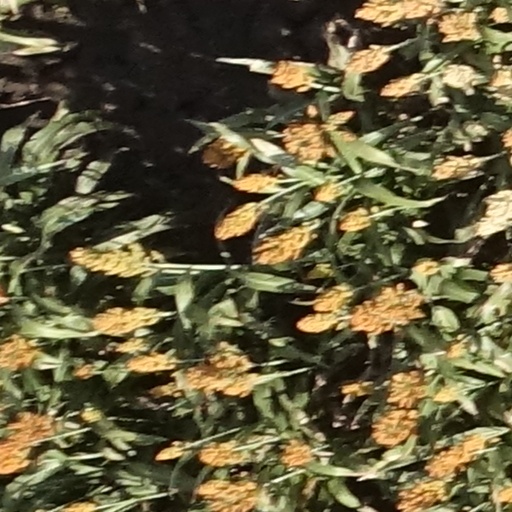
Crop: sorghum